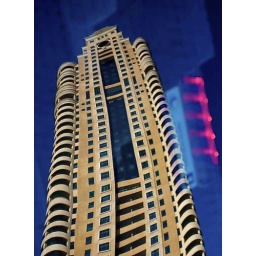
Dubai Marina condominium reflected in a car windscreen. Taken from the rear deck of the double-decker Dubai Big Bus Tour.